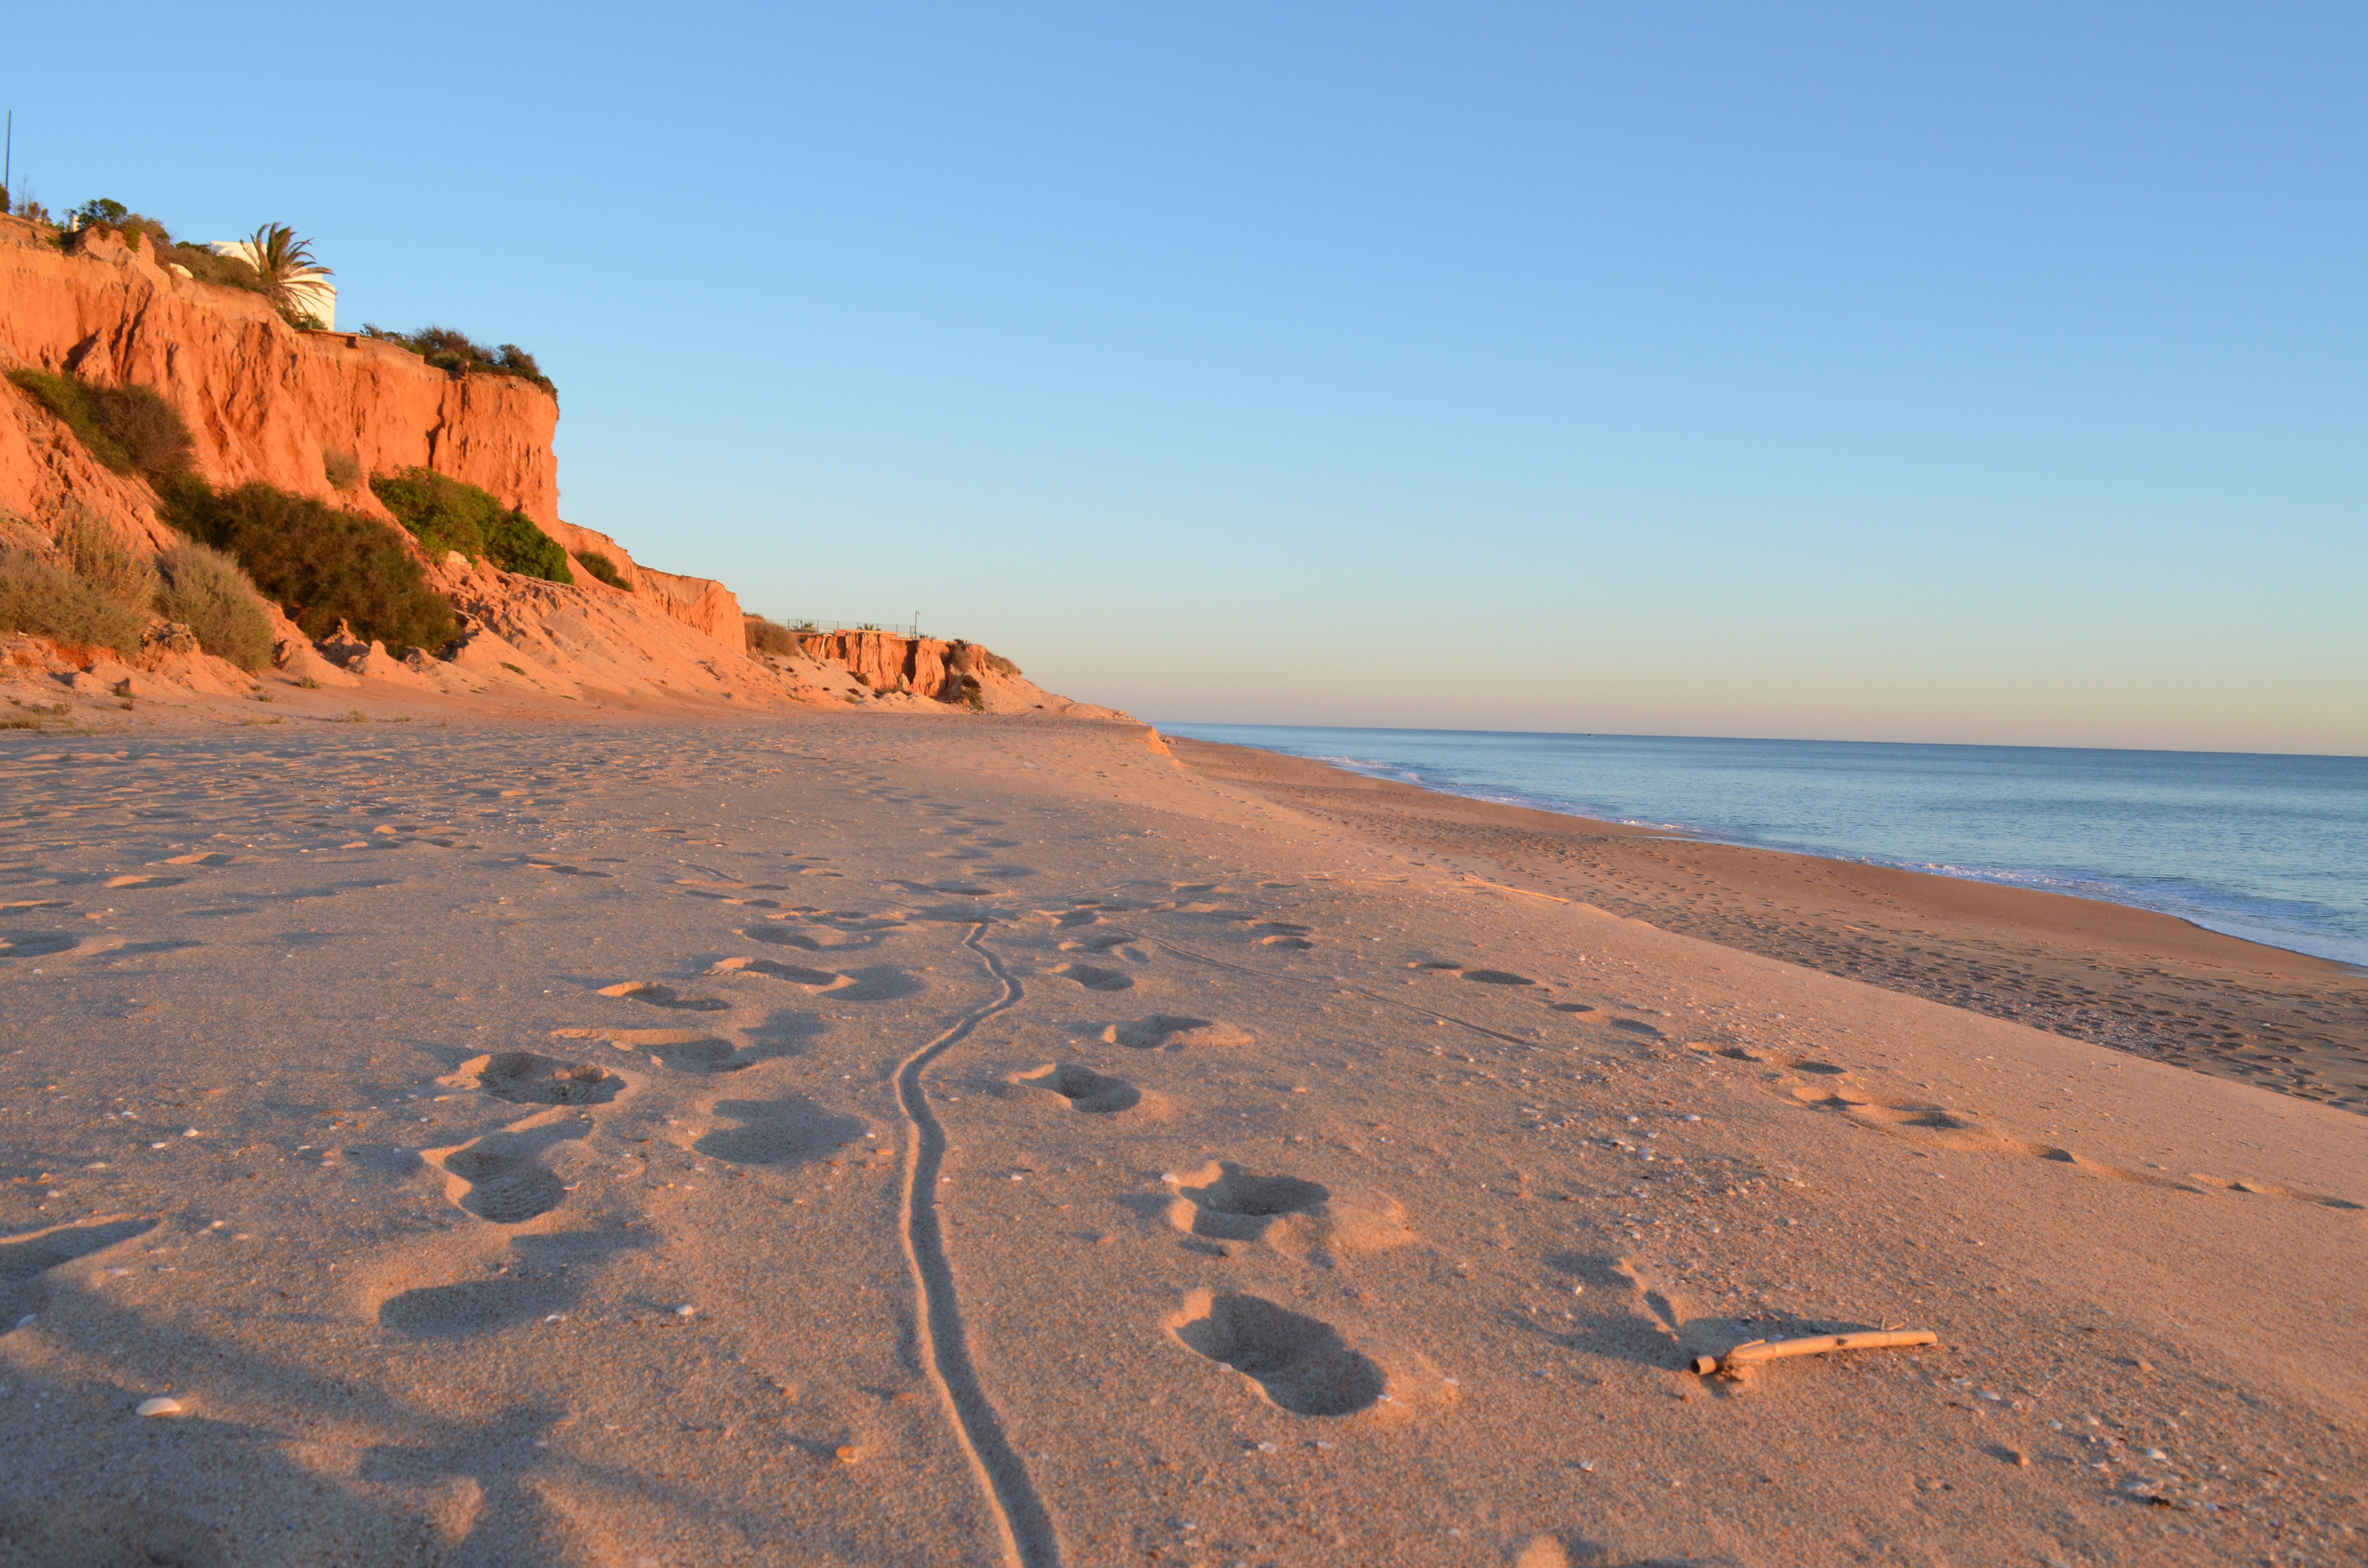
beach, landscape, sea, coast, nature, sand, ocean, horizon, sky, desert, shore, coastline, tranquil, seascape, terrain, material, body of water, relaxation, plateau, habitat, cape, wadi, landform, natural environment, geographical feature, aeolian landform